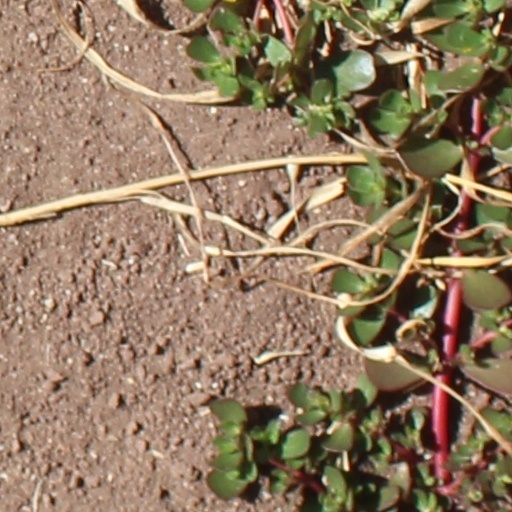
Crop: wheat